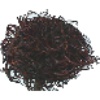
Label: rambutan